Saint-Just, Puy-de-Dôme

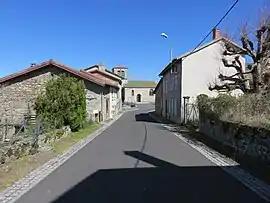
Saint-Just in 2017.

Saint-Just is a commune in the Puy-de-Dôme department in Auvergne-Rhône-Alpes in central France.